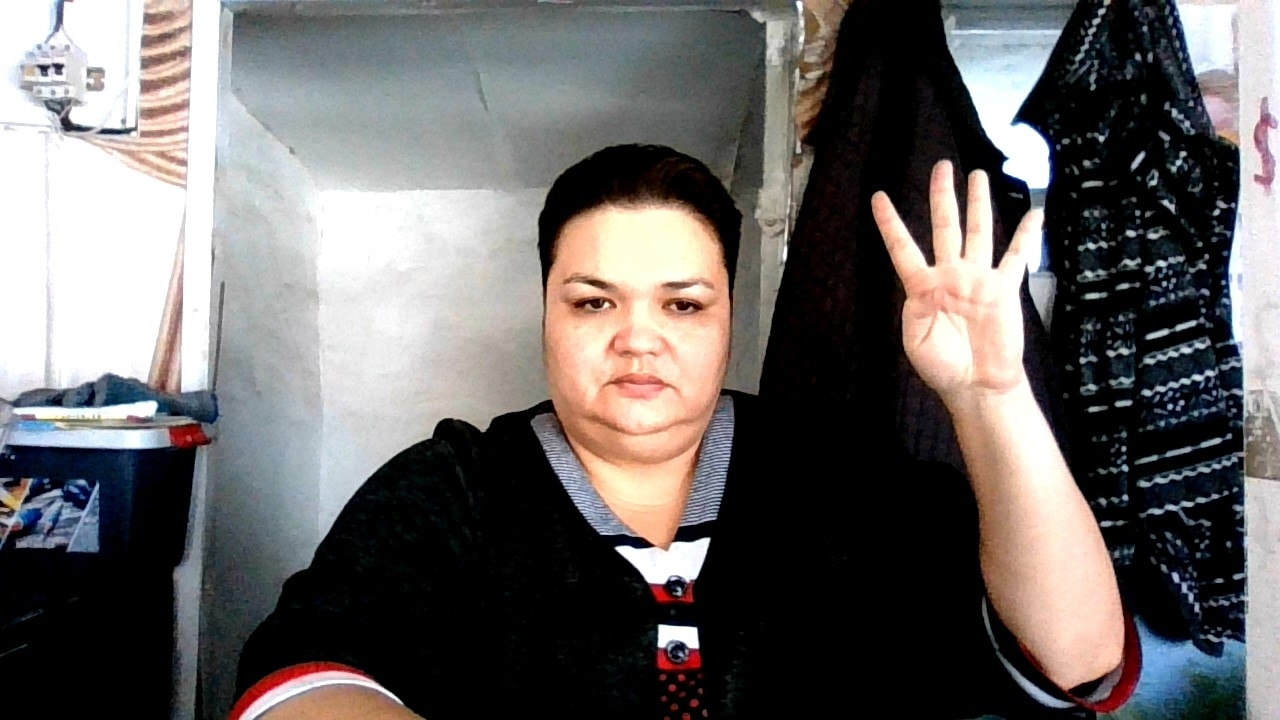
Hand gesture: four